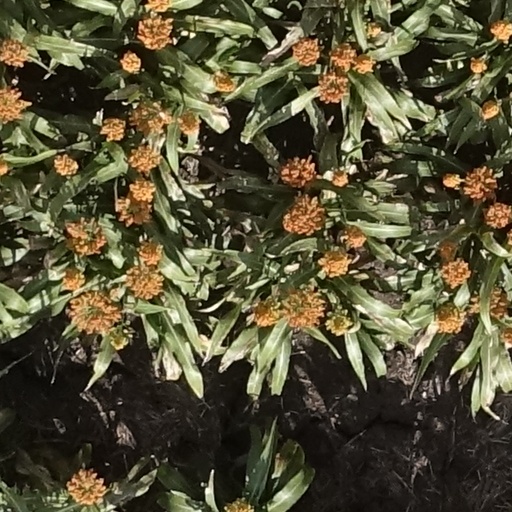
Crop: sorghum